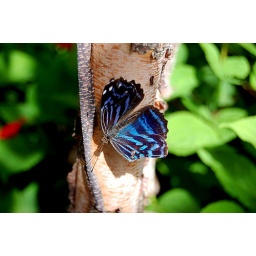
I'd never seen a blue butterfly until today. A work of art in itself.